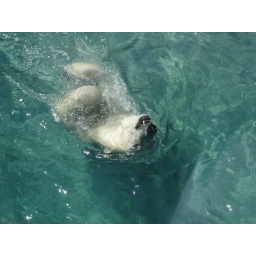
top down view of a polar bear swimming in the water.